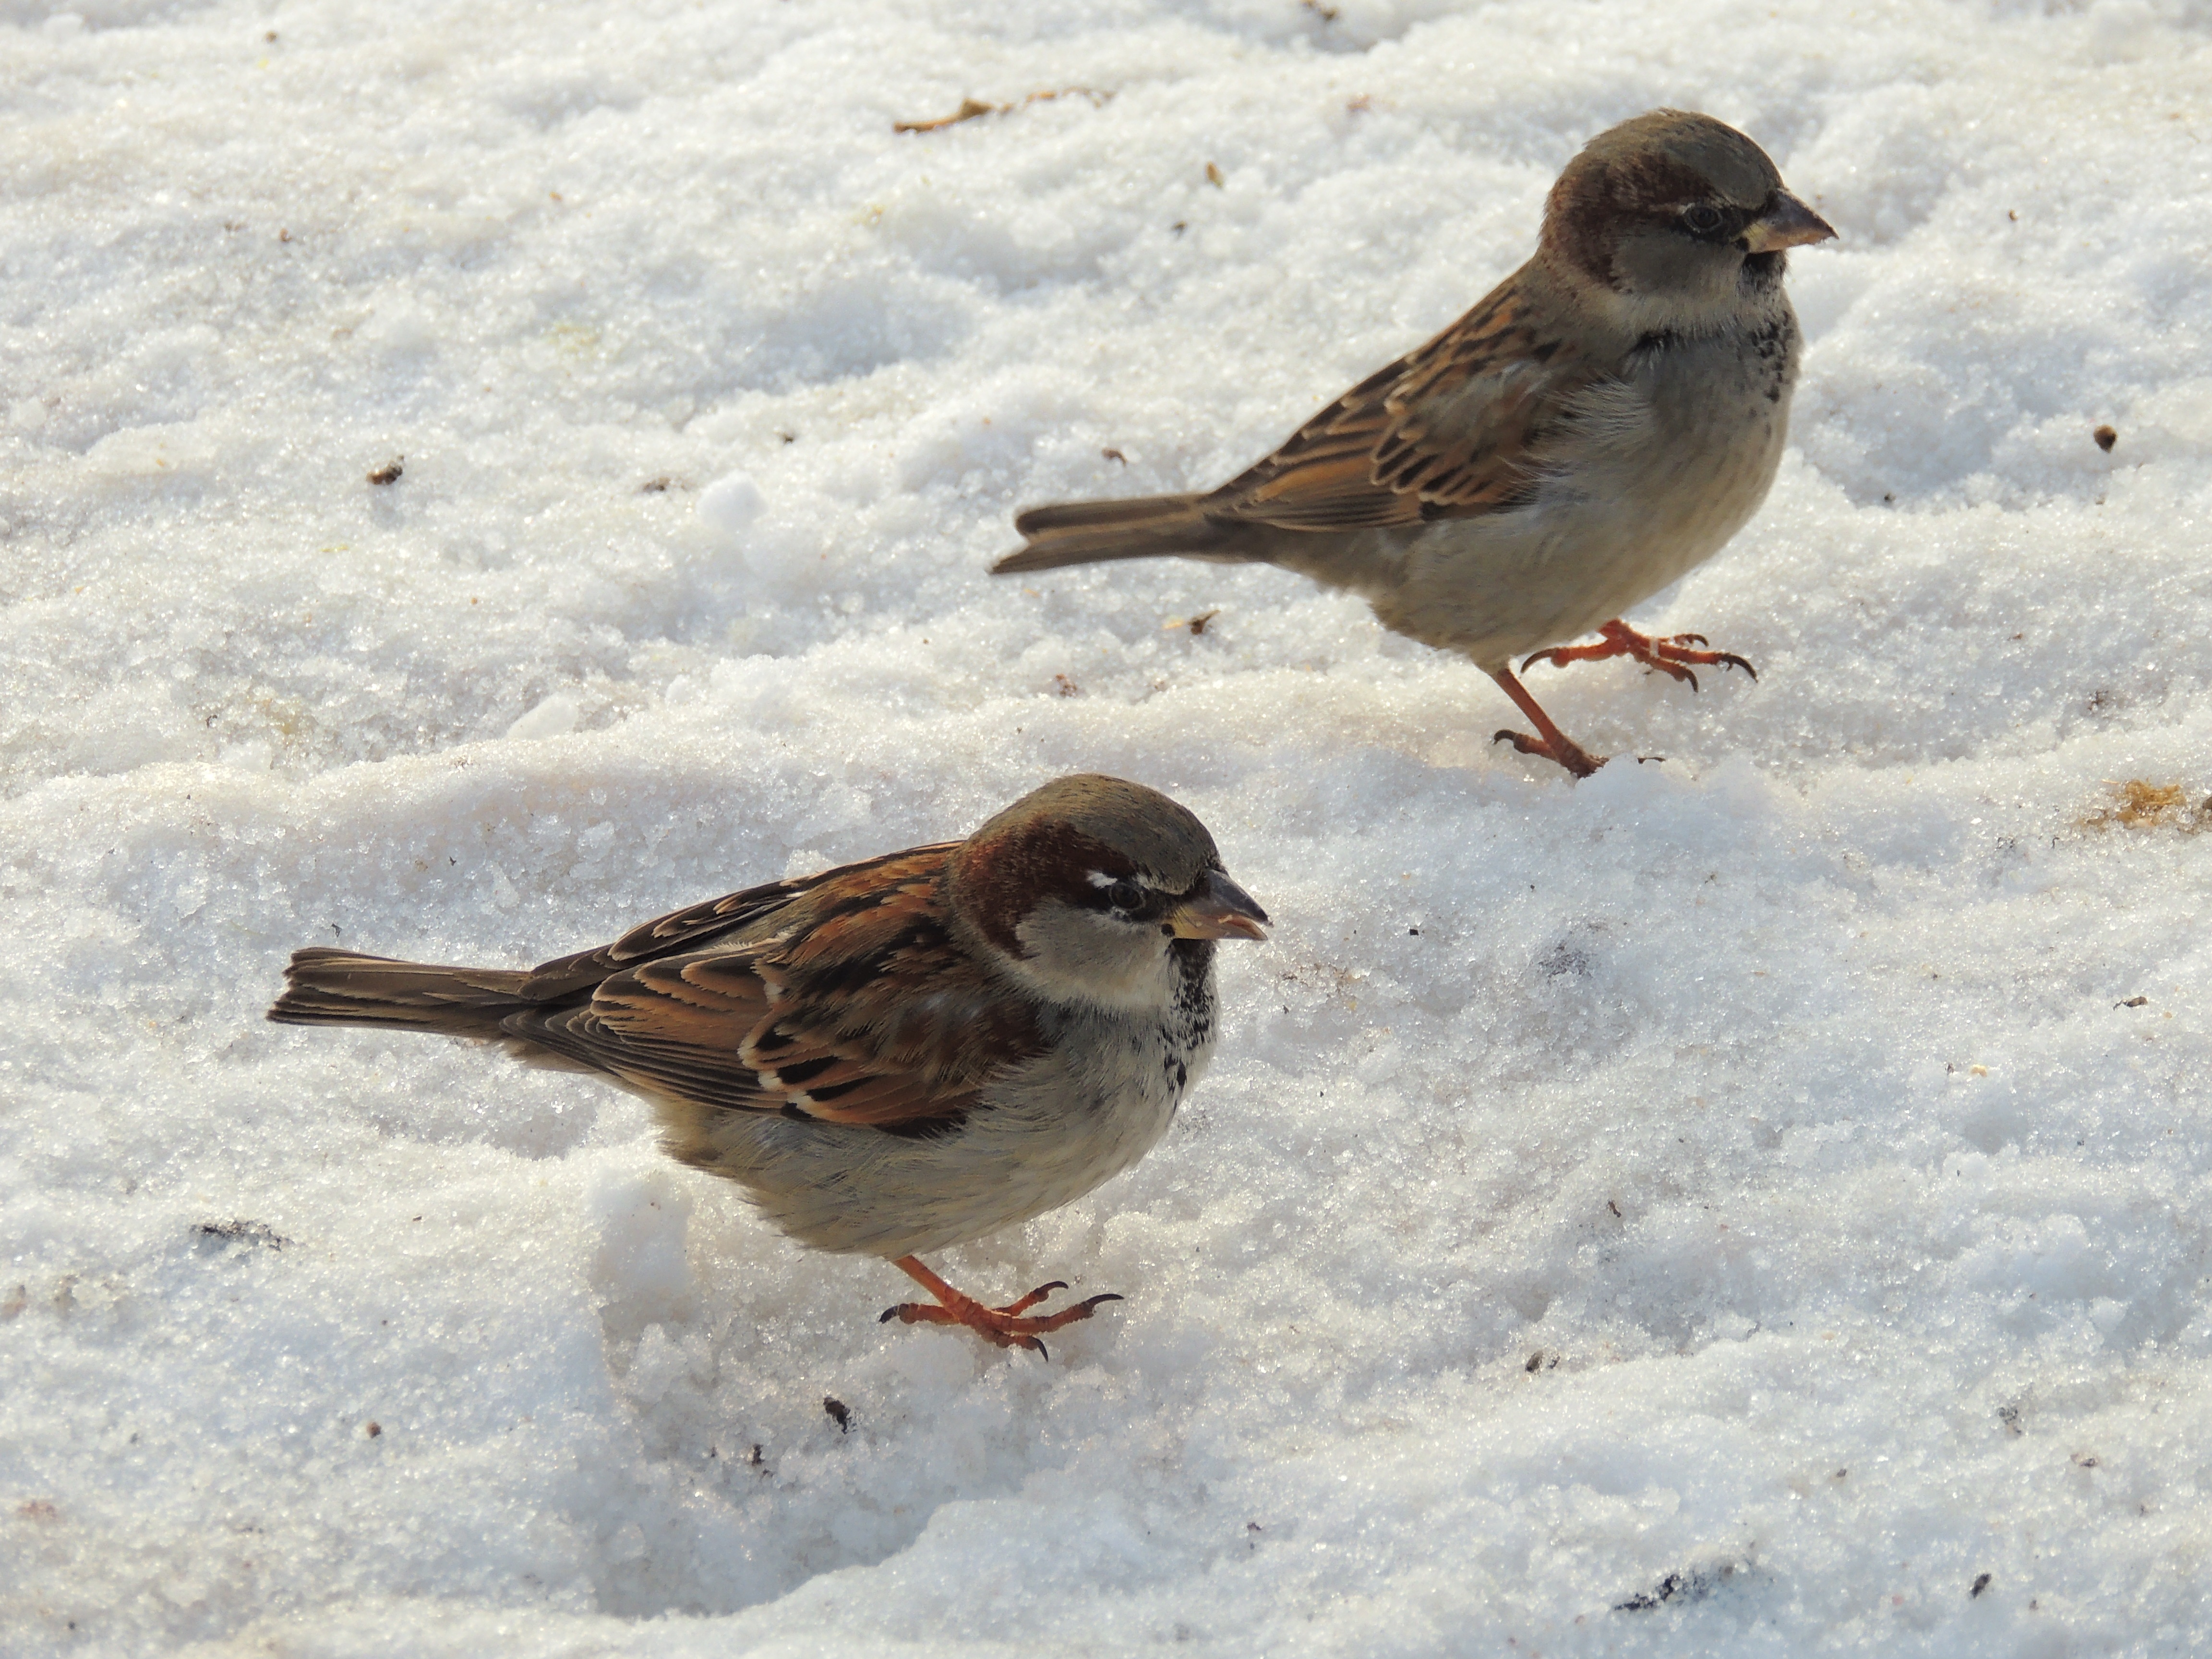
nature, snow, winter, bird, wildlife, beak, fauna, birds, vertebrate, sparrow, finch, junco, brambling, sparrows, wren, lark, house sparrow, old world flycatcher, perching bird, emberizidae, cinclidae, ortolan bunting